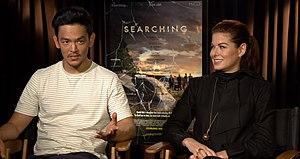
Searching : Portée disparue ou Recherche au Québec est un thriller américain coécrit et réalisé par Aneesh Chaganty, sorti en 2018. Il s’agit du premier long métrage du réalisateur.
John Cho, de son vrai nom John Yohan Cho, est un acteur américain d'origine sud-coréenne, né le 16 juin 1972 à Séoul.